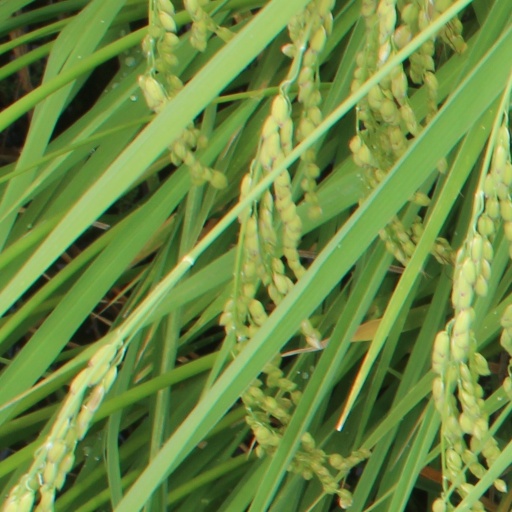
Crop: rice